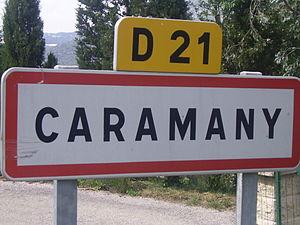
Caramany est une commune française située dans le département des Pyrénées-Orientales, en région Occitanie.